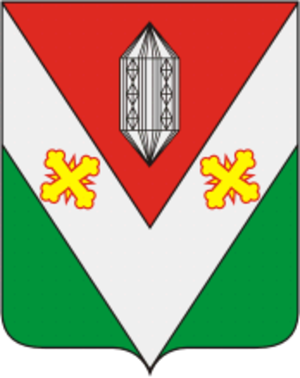
Nikolsk est une ville de l'oblast de Penza, en Russie, et le centre administratif du raïon Nikolski. Sa population s'élevait à 22 323 habitants en 2013.